The Adventures of Captain Hatteras

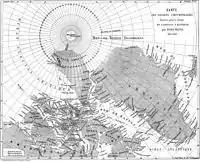
New America (Nouvelle-Amerique) in map of Captain Hatteras' voyage

New America is the name given to a large Arctic island, a northward extension of Ellesmere Island, as discovered by Captain John Hatteras and his crew. Its features include, on the west coast, Victoria Bay, Cape Washington, Johnson Island, Bell Mountain, and Fort Providence, and at its northern point, Altamont Harbour.